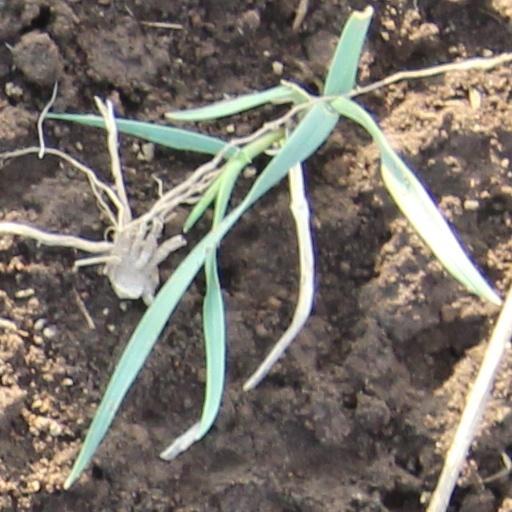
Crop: wheat